West Kent Golf Course nature reserve

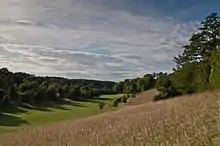

West Kent Golf Course is located in Downe in the London Borough of Bromley. Three areas totalling 9.2 hectares within the golf course, owned by the golf club, are managed by the London Wildlife Trust (LWT) as a nature reserve. The site is close to Down House, the former home of Charles Darwin. It is part of "Darwin's Landscape Laboratory", which was the UK's unsuccessful 2010 nomination as a World Heritage Site, and is (as of 2016) on the "Tentative List of World Heritage Sites". The nature reserve is also part of the "West Kent Golf Course and Down House" Site of Metropolitan Importance for Nature Conservation.